Glymdrápa

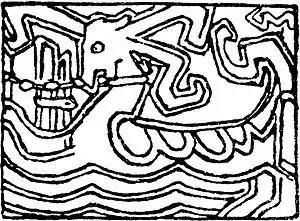
Gerhard Munthe: "Illustration for Glymdråpa in Harald Hårfagres Saga" (1899)

Glymdrápa (""Drápa" of din") is a skaldic poem composed by Þorbjörn Hornklofi, the court poet of King Harald I of Norway ("Haraldr hárfagri"). Composed toward the end of the 9th century, the poem recounts several battles waged by King Harald, mostly as he was uniting Norway.